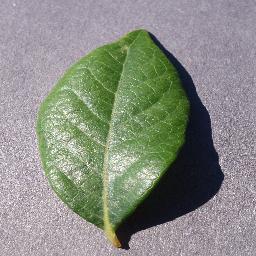
Label: Blueberry___healthy